2004–05 ISU Junior Grand Prix

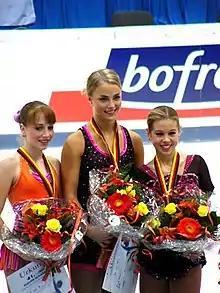
The ladies podium at the event in Germany

The 2004–05 ISU Junior Grand Prix was the eighth season of the ISU Junior Grand Prix, a series of international junior level competitions organized by the International Skating Union. It was the junior-level complement to the Grand Prix of Figure Skating, which was for senior-level skaters. Skaters competed in the disciplines of men's singles, ladies' singles, pair skating, and ice dance. The top skaters from the series met at the Junior Grand Prix Final.